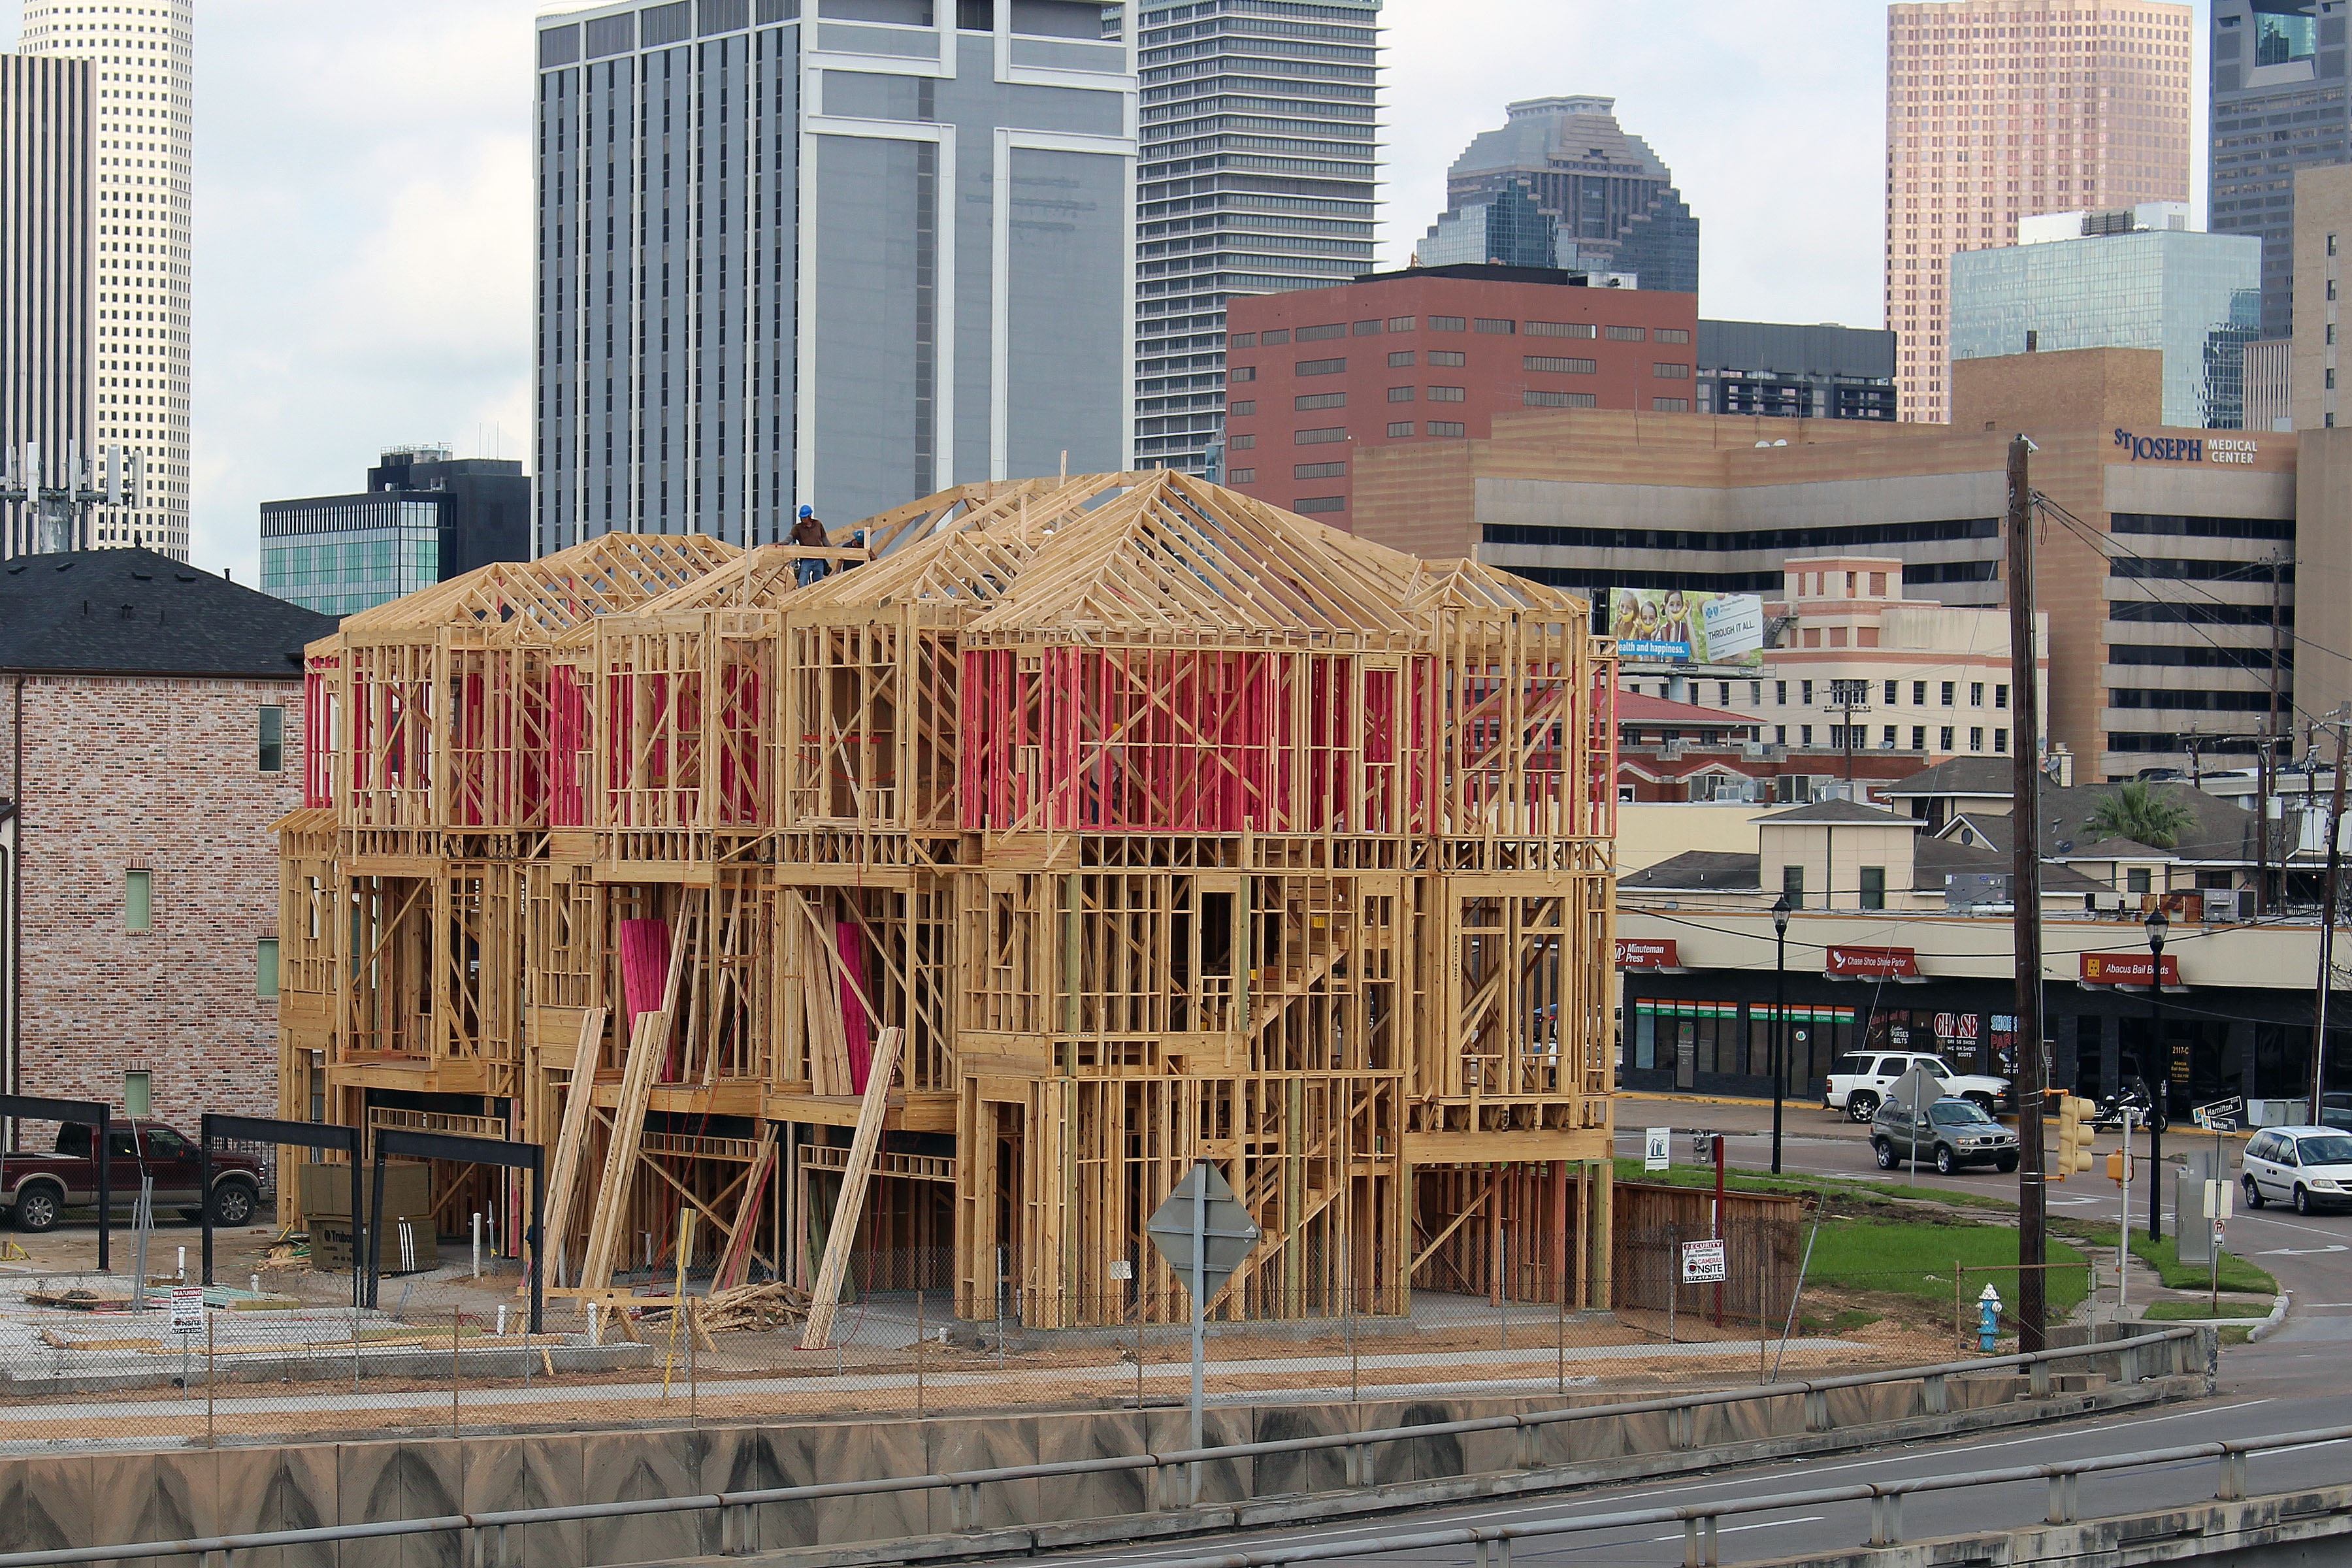
architecture, house, building, city, home, downtown, transport, construction, vehicle, residence, property, residential, public transport, houston, urban area, human settlement